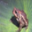
Label: frog